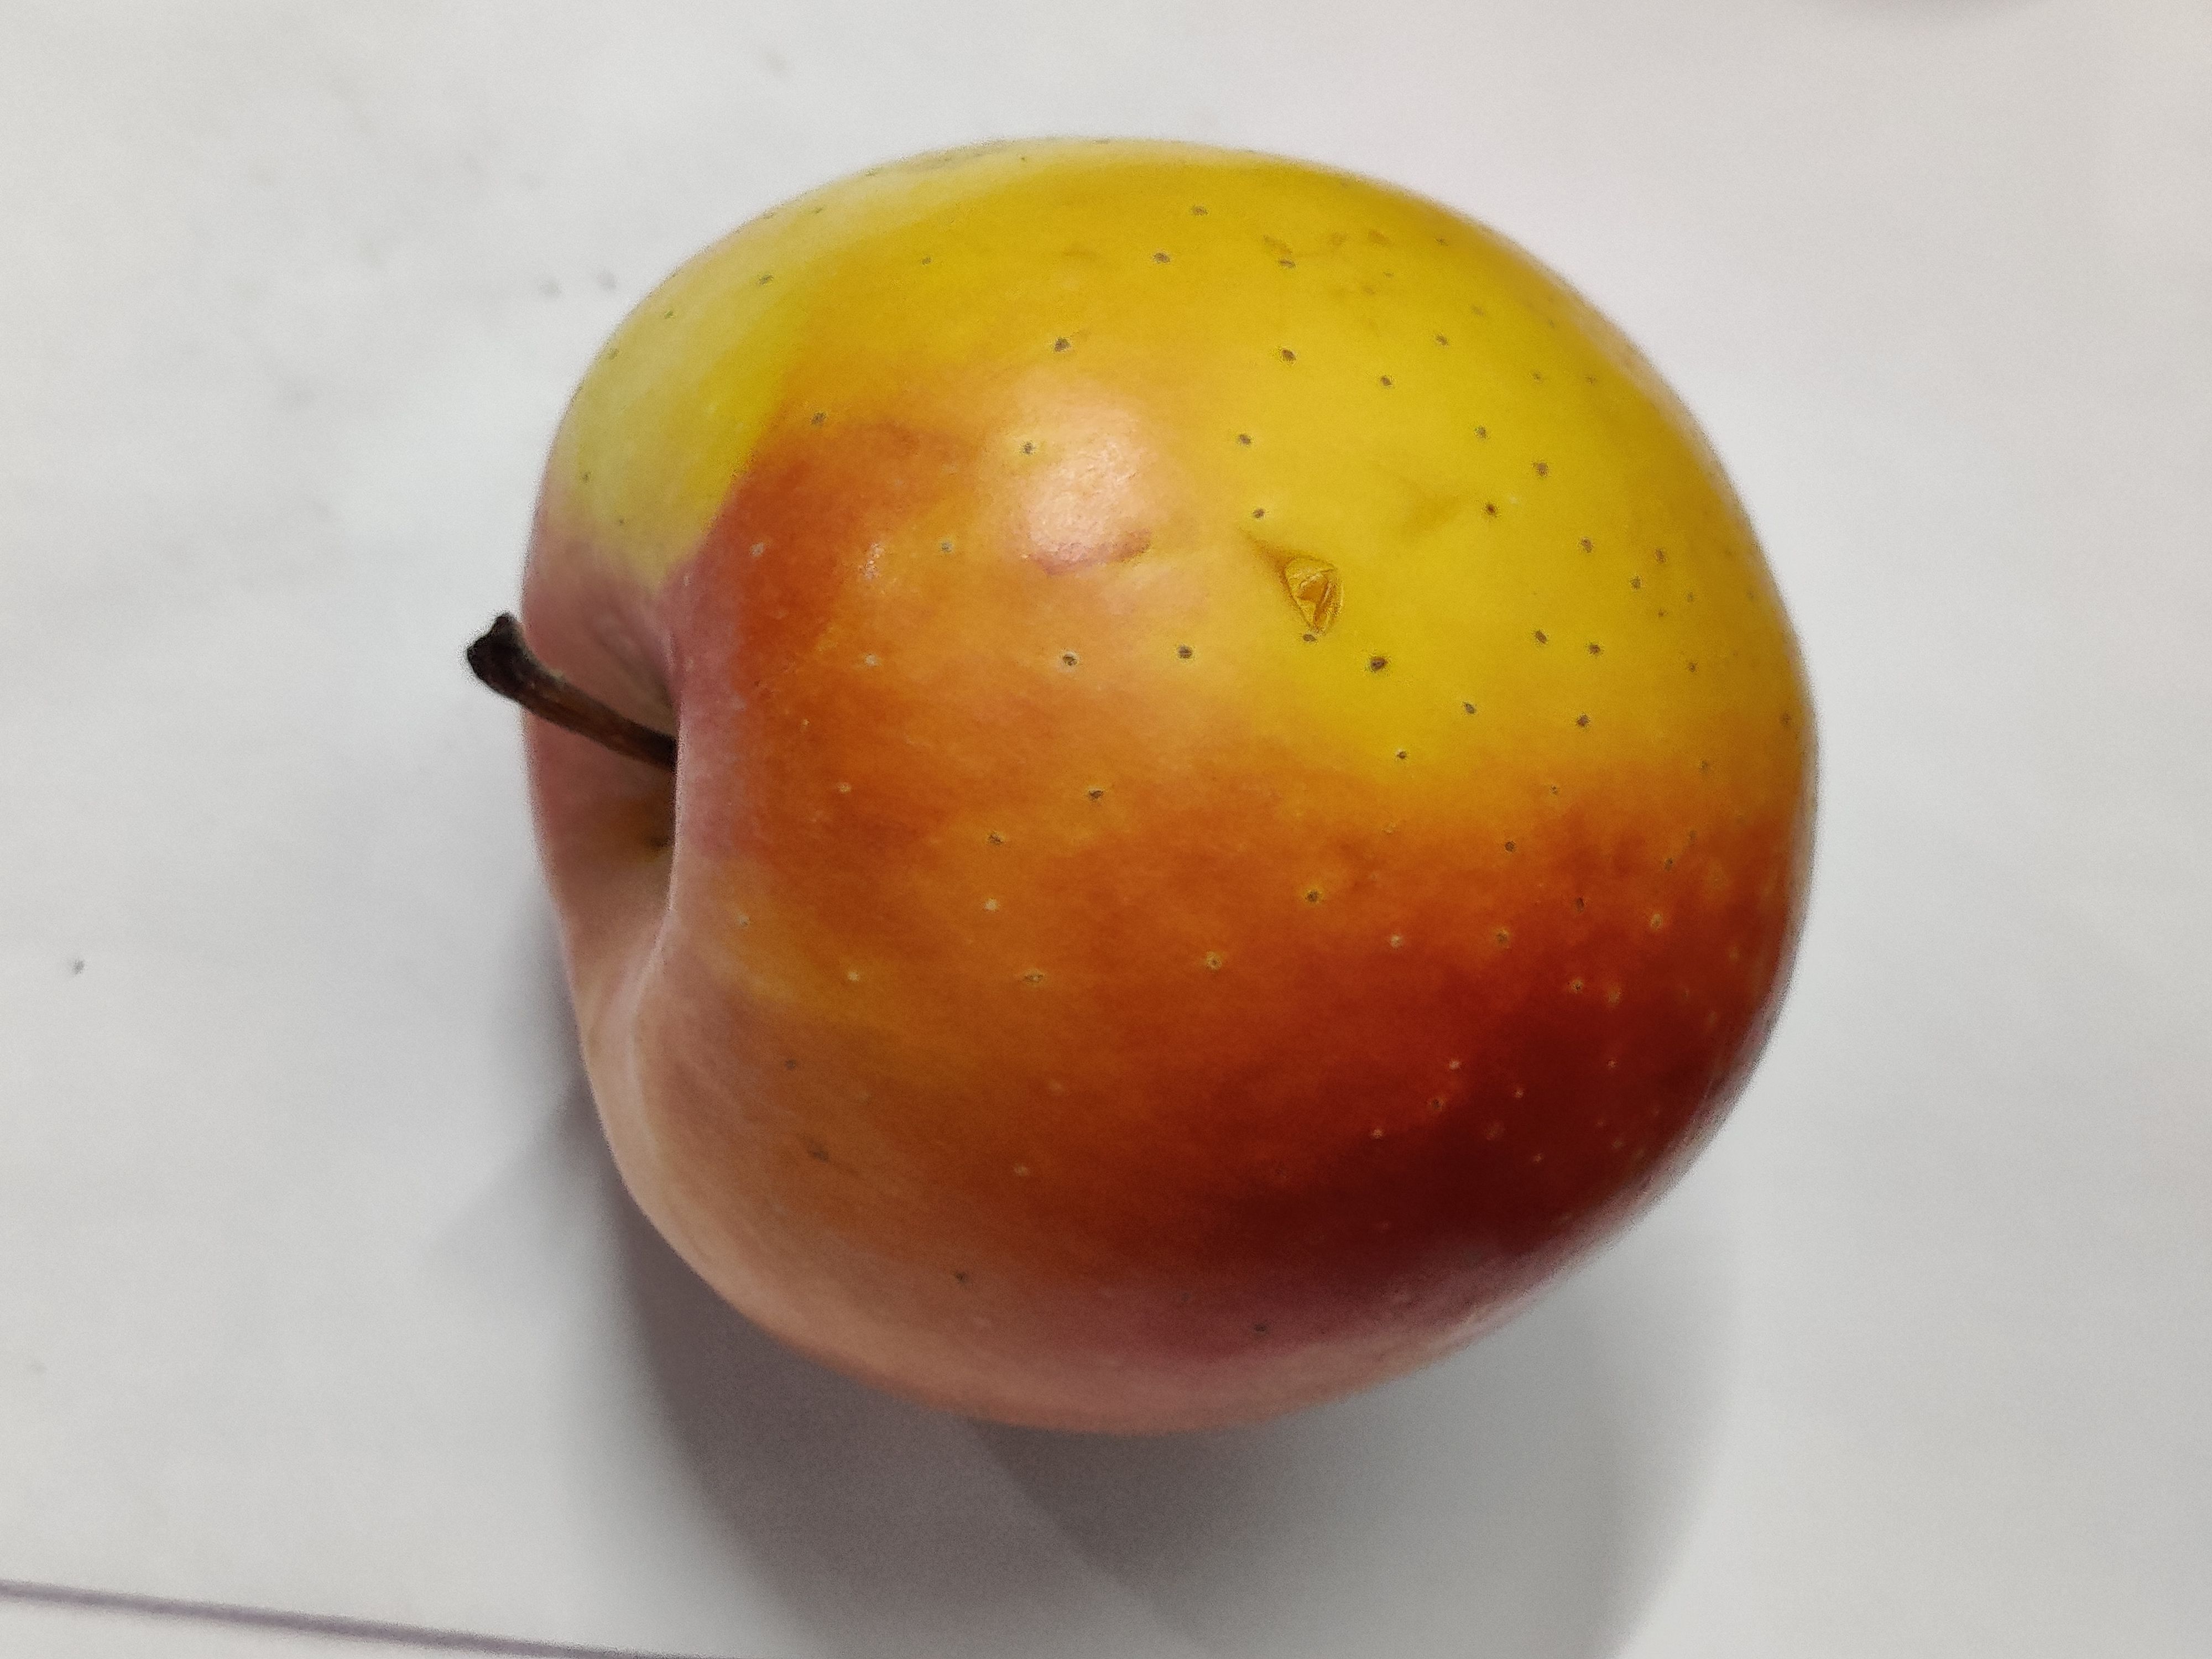
Fruit: apple
Grade: 1st-grade